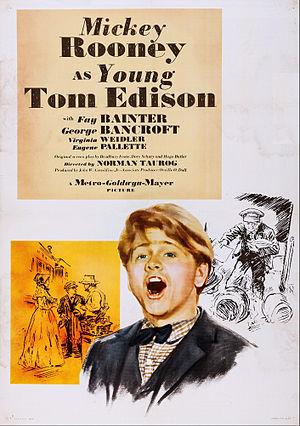
La Jeunesse d'Edison est un film biographique américain en noir et blanc avec Mickey Rooney, réalisé par Norman Taurog sur la jeunesse de l'inventeur Thomas Edison, sorti en 1940.